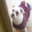
Label: dog